Pentax (lens)

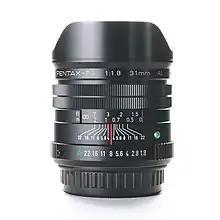
Pentax smc FA 31mm F1.8 Limited

Pentax lenses were first badged as Takumar. The Takumar branded lenses were well respected for their line of Super Takumar, which designated the high performance coating applied to the lens as well as the optical formulas used to make them. The majority of the industry at the time was still satisfied with the variations of the "plumb" coating process and later some of the two and three layer processes as well. Asahi Pentax soon introduced the Takumar Super-Multi-Coated line of lenses which was a 7 layer process as the industry had just caught up with similar forms of 5 layer multi-coated optics. Eventually Asahi Optical and Pentax slowly shifted much of their lens production under the Pentax name and transitioned some of the successful designs that were first introduced under the Takumar name to use Asahi/Pentax badging as well as beginning to use the "smc" abbreviation. Eventually the Asahi partnership disappeared and the Pentax name became solely used. Pentax lenses saw many feature changes to answer the market, such as: incorporating "Auto-Aperture" with the M42, the light weight and compactness with the 'M' series, Aperture Priority overrides with the 'A' series, and Auto-Focus with the 'F' series. Modern Pentax lenses for digital SLR cameras have seen the elimination of the aperture ring completely as found on Pentax DA and D-FA series lenses. They use the Pentax K mount (and its variants, K, K and K). All of these lenses have an autofocus feature, either operated from the camera body or from an internal SDM motor. Pentax compatible lenses are also made by third-party companies.